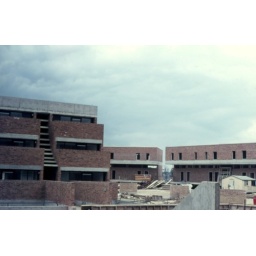
Top of the hill with car parking under decks, forming the 'nub' of the scheme.